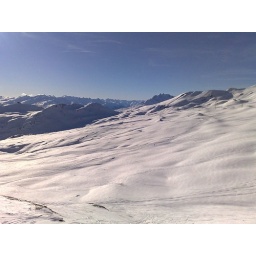
blue sky again... but this time in laax